Charles Kuhn

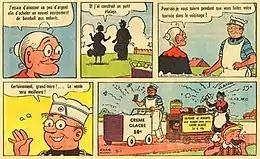
Charles Kuhn's "Grandma" (May 1, 1966)

After high school, Kuhn worked in a plow factory, laboring ten hours a day, six days a week. He moved on to become a freight hustler, mill hand, steel tank worker and sign painter before enrolling at the Chicago Academy of Fine Arts (1913–14), where he studied cartooning in a class taught by Frank King. He soon landed an art job paying $10 a week. During World War I, as Kuhn put it, he "shoveled coal and chow" as a Navy fireman on the "U.S.S. Connecticut". He also visited France in World War I. During the other travels of his youth, he spent time in the Canadian harvest fields and "stepped over the border into old Mexico."